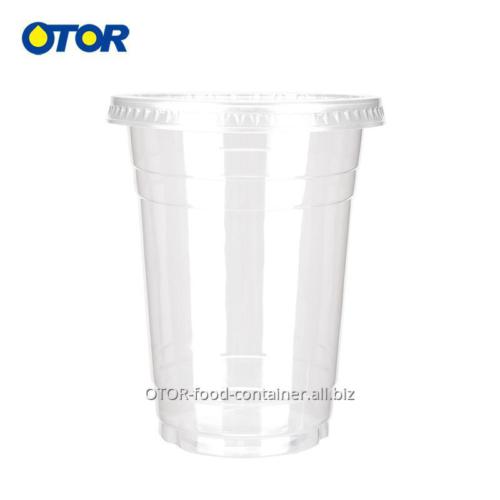
Label: plastic